Queerbox

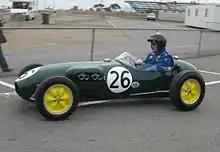
Chassis 353, Graham Hill's 1958 Monaco Grand Prix car

The Lotus Twelve was the first to use the infamous Lotus "Queerbox" transaxle. This was developed to be, in typical Colin Chapman fashion, the smallest and lightest five-speed transmission possible, also to have a low driveshaft line allowing a low driving position, thus lower centre of mass and air resistance. Chapman also chose a transaxle over the usual gearbox and rear axle layout, as had been used in the first Twelve, as this gave a lower polar moment of inertia. The initial design, the work of Chapman and Harry Mundy, began with the principle of the most compact layout, with the gear cluster arranged in a closely spaced stack, akin to a motorcycle transmission. As the gears shared common axes, and all teeth were cut to the same size, all the pairs of gear had the same number of teeth in total, 44. The stack was only long overall. This was likely to require sequential gear change, but that was no drawback in a racing car. The gears would also be easily changeable, to suit different circuits. Gears could be used with the same ratio in any position, to suit both hillclimbing or fast circuits, provided that they remained in a monotonic sequence.